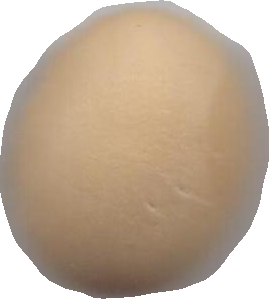
Variety: Grobogan